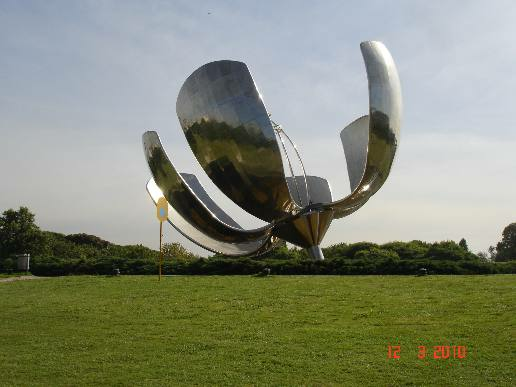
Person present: No